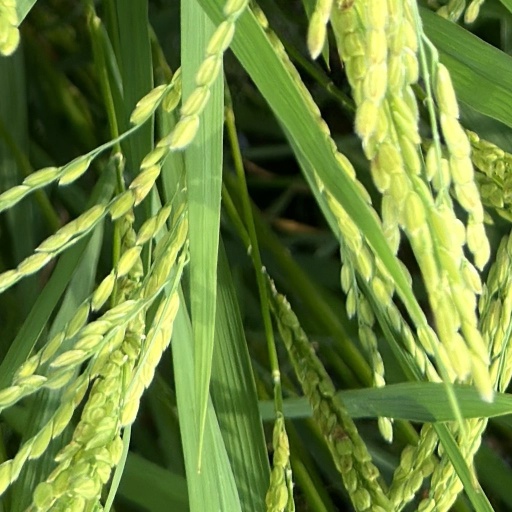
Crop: rice